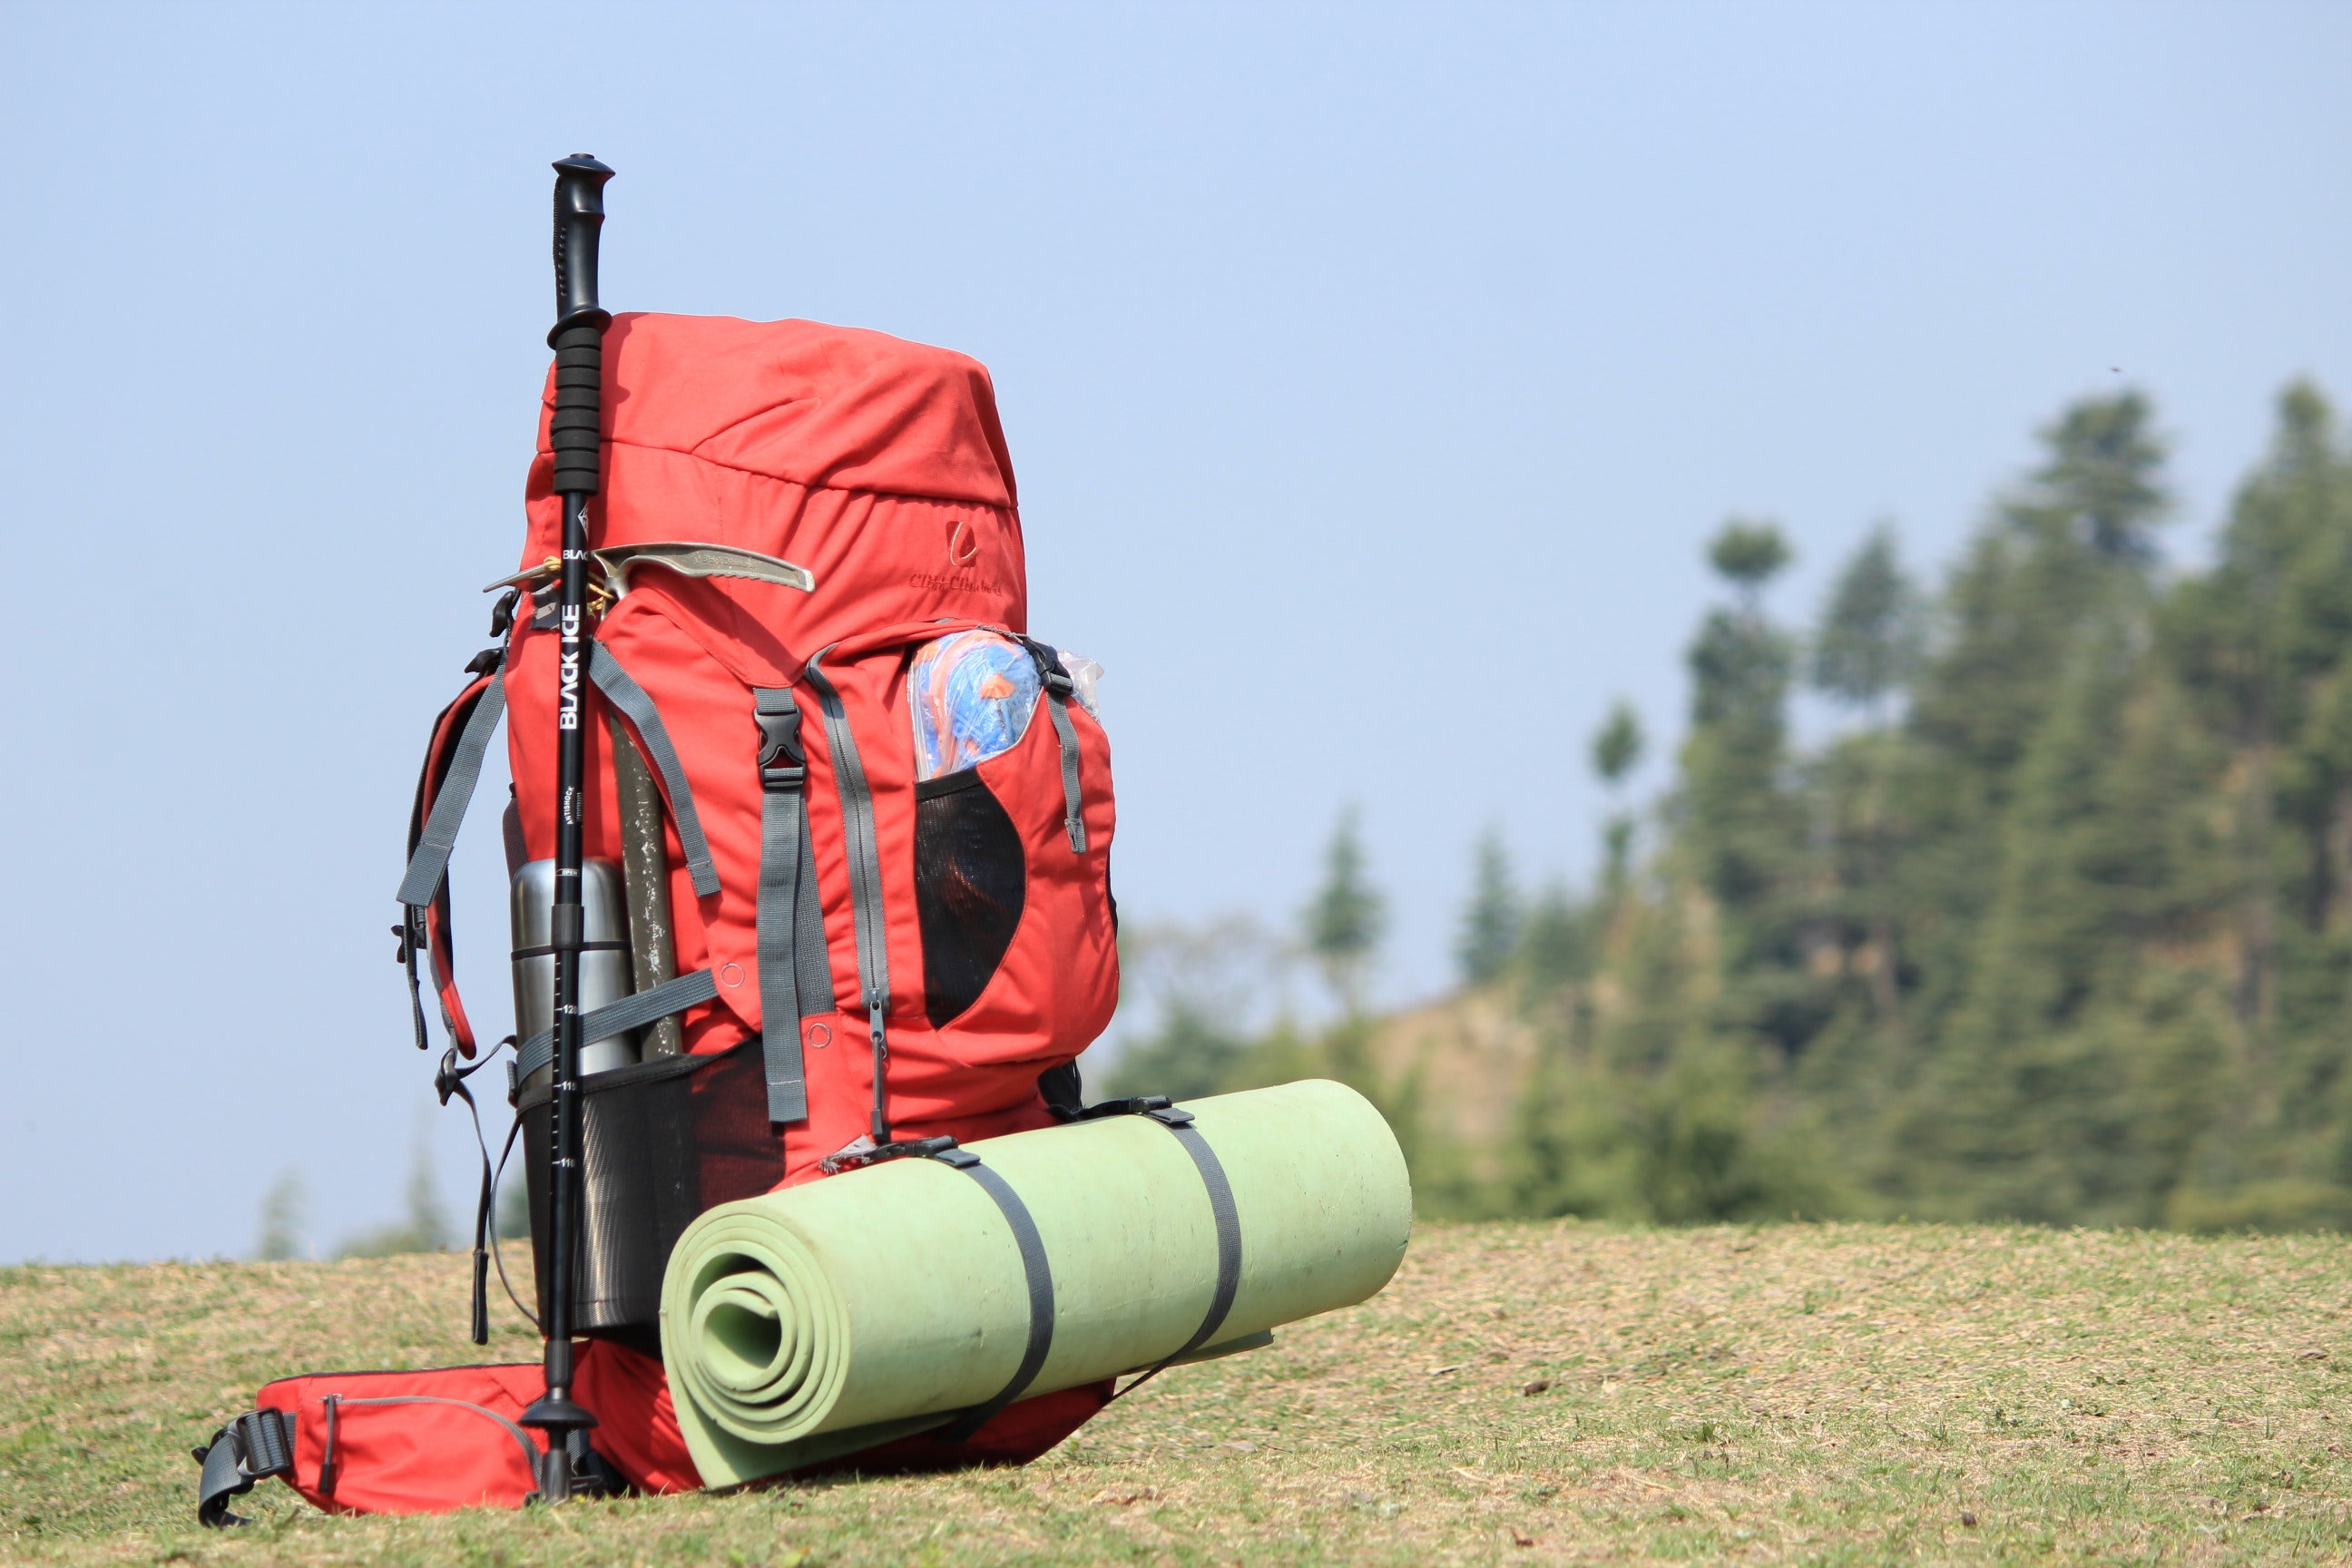
adventure, recreation, landscape, backpacking, grassland, lifejacket